Viktorija Zaičikova

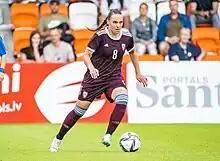

Viktorija Zaičikova (born 4 August 2000) is a Latvian footballer who plays as a forward and has appeared for the Latvia women's national team.